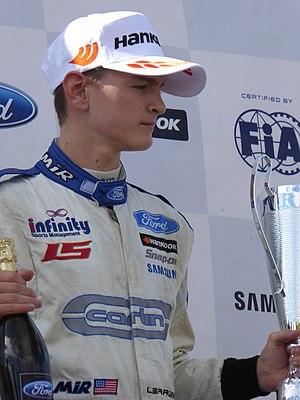
Logan Sargeant, né le 31 décembre 2000 à Boca Raton, est un pilote automobile américain.